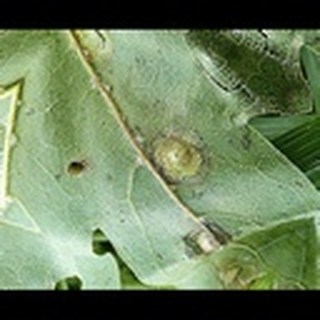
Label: cotton_target_spot